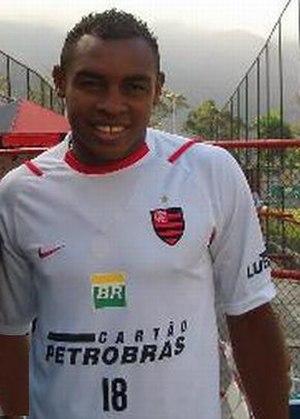
Le terme Afro-Brésiliens désigne les habitants noirs du Brésil, lesquels sont généralement des descendants d’esclaves originaires d’Afrique. Ce terme n’est pas d’un usage très répandu au Brésil même, où constructions et classifications sociales reposent sur l’apparence plutôt que sur l’ascendance réelle ; les personnes présentant des traits africains visibles, en particulier une peau sombre, sont généralement nommés negros ou, moins communément, pretos. Les membres d’un autre groupe de population, les pardos, sont susceptibles également de posséder une ascendance africaine, à des degrés divers. En fonction des circonstances, ceux dont les traits africains sont plus patents seront souvent catalogués par les autres comme negros, et par conséquent tendront à s’identifier eux-mêmes comme tels, au contraire de ceux chez qui ces traits sont plus discrets. Il importe de noter du reste que les termes pardo et preto sont peu usités en dehors du domaine des recensements statistiques, et que la société brésilienne dispose d’une panoplie de mots pour caractériser les personnes d’origine raciale mixte.
Manoel de Brito Filho, né le 31 janvier 1983 à Vera Cruz, est un footballeur brésilien qui joue actuellement au club de Clube Atlético Mineiro, à Belo Horizonte.